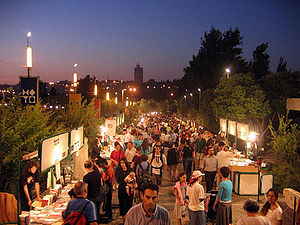
Israel / Kultur / Litteratur
Hebraisk boguge 2005 i Jerusalem
Israel, officielt Staten Israel, er et land i Mellemøsten beliggende i den sydøstlige ende af Middelhavet. Landet grænser op til Libanon mod nord, til Syrien og Jordan mod øst og til Egypten mod sydvest og består af et geografisk varieret landskab inden for det relativt begrænsede landområde. Vestbredden og Gazastriben er tilstødende områder, som Israel har besat siden Seksdageskrigen. Med et indbyggertal på omkring 8,6 millioner, hvor hovedparten er jøder, er Israel den eneste stat i verden med en jødisk majoritet. Som en kulturel og religiøs smeltegryde er det også et hjemsted for arabiske muslimer, arabiske kristne, drusere, samaritanere og flere andre religiøse og etniske minoriteter. Jerusalem er landets hovedstad, og der har regeringen sæde. International konsensus er dog, at Jerusalems status endnu ikke er besluttet. De Forenede Nationers afstemning i 1947 om delingsplanen for Palæstina fastslog, at Jerusalem skulle være et "corpus separatum", under international overvågning. Denne afstemning er ikke blevet sat ud af kraft ved en ny afgørelse i FN.